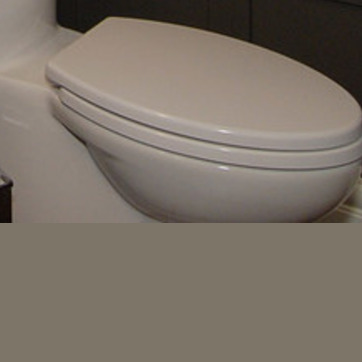
Material: ceramic